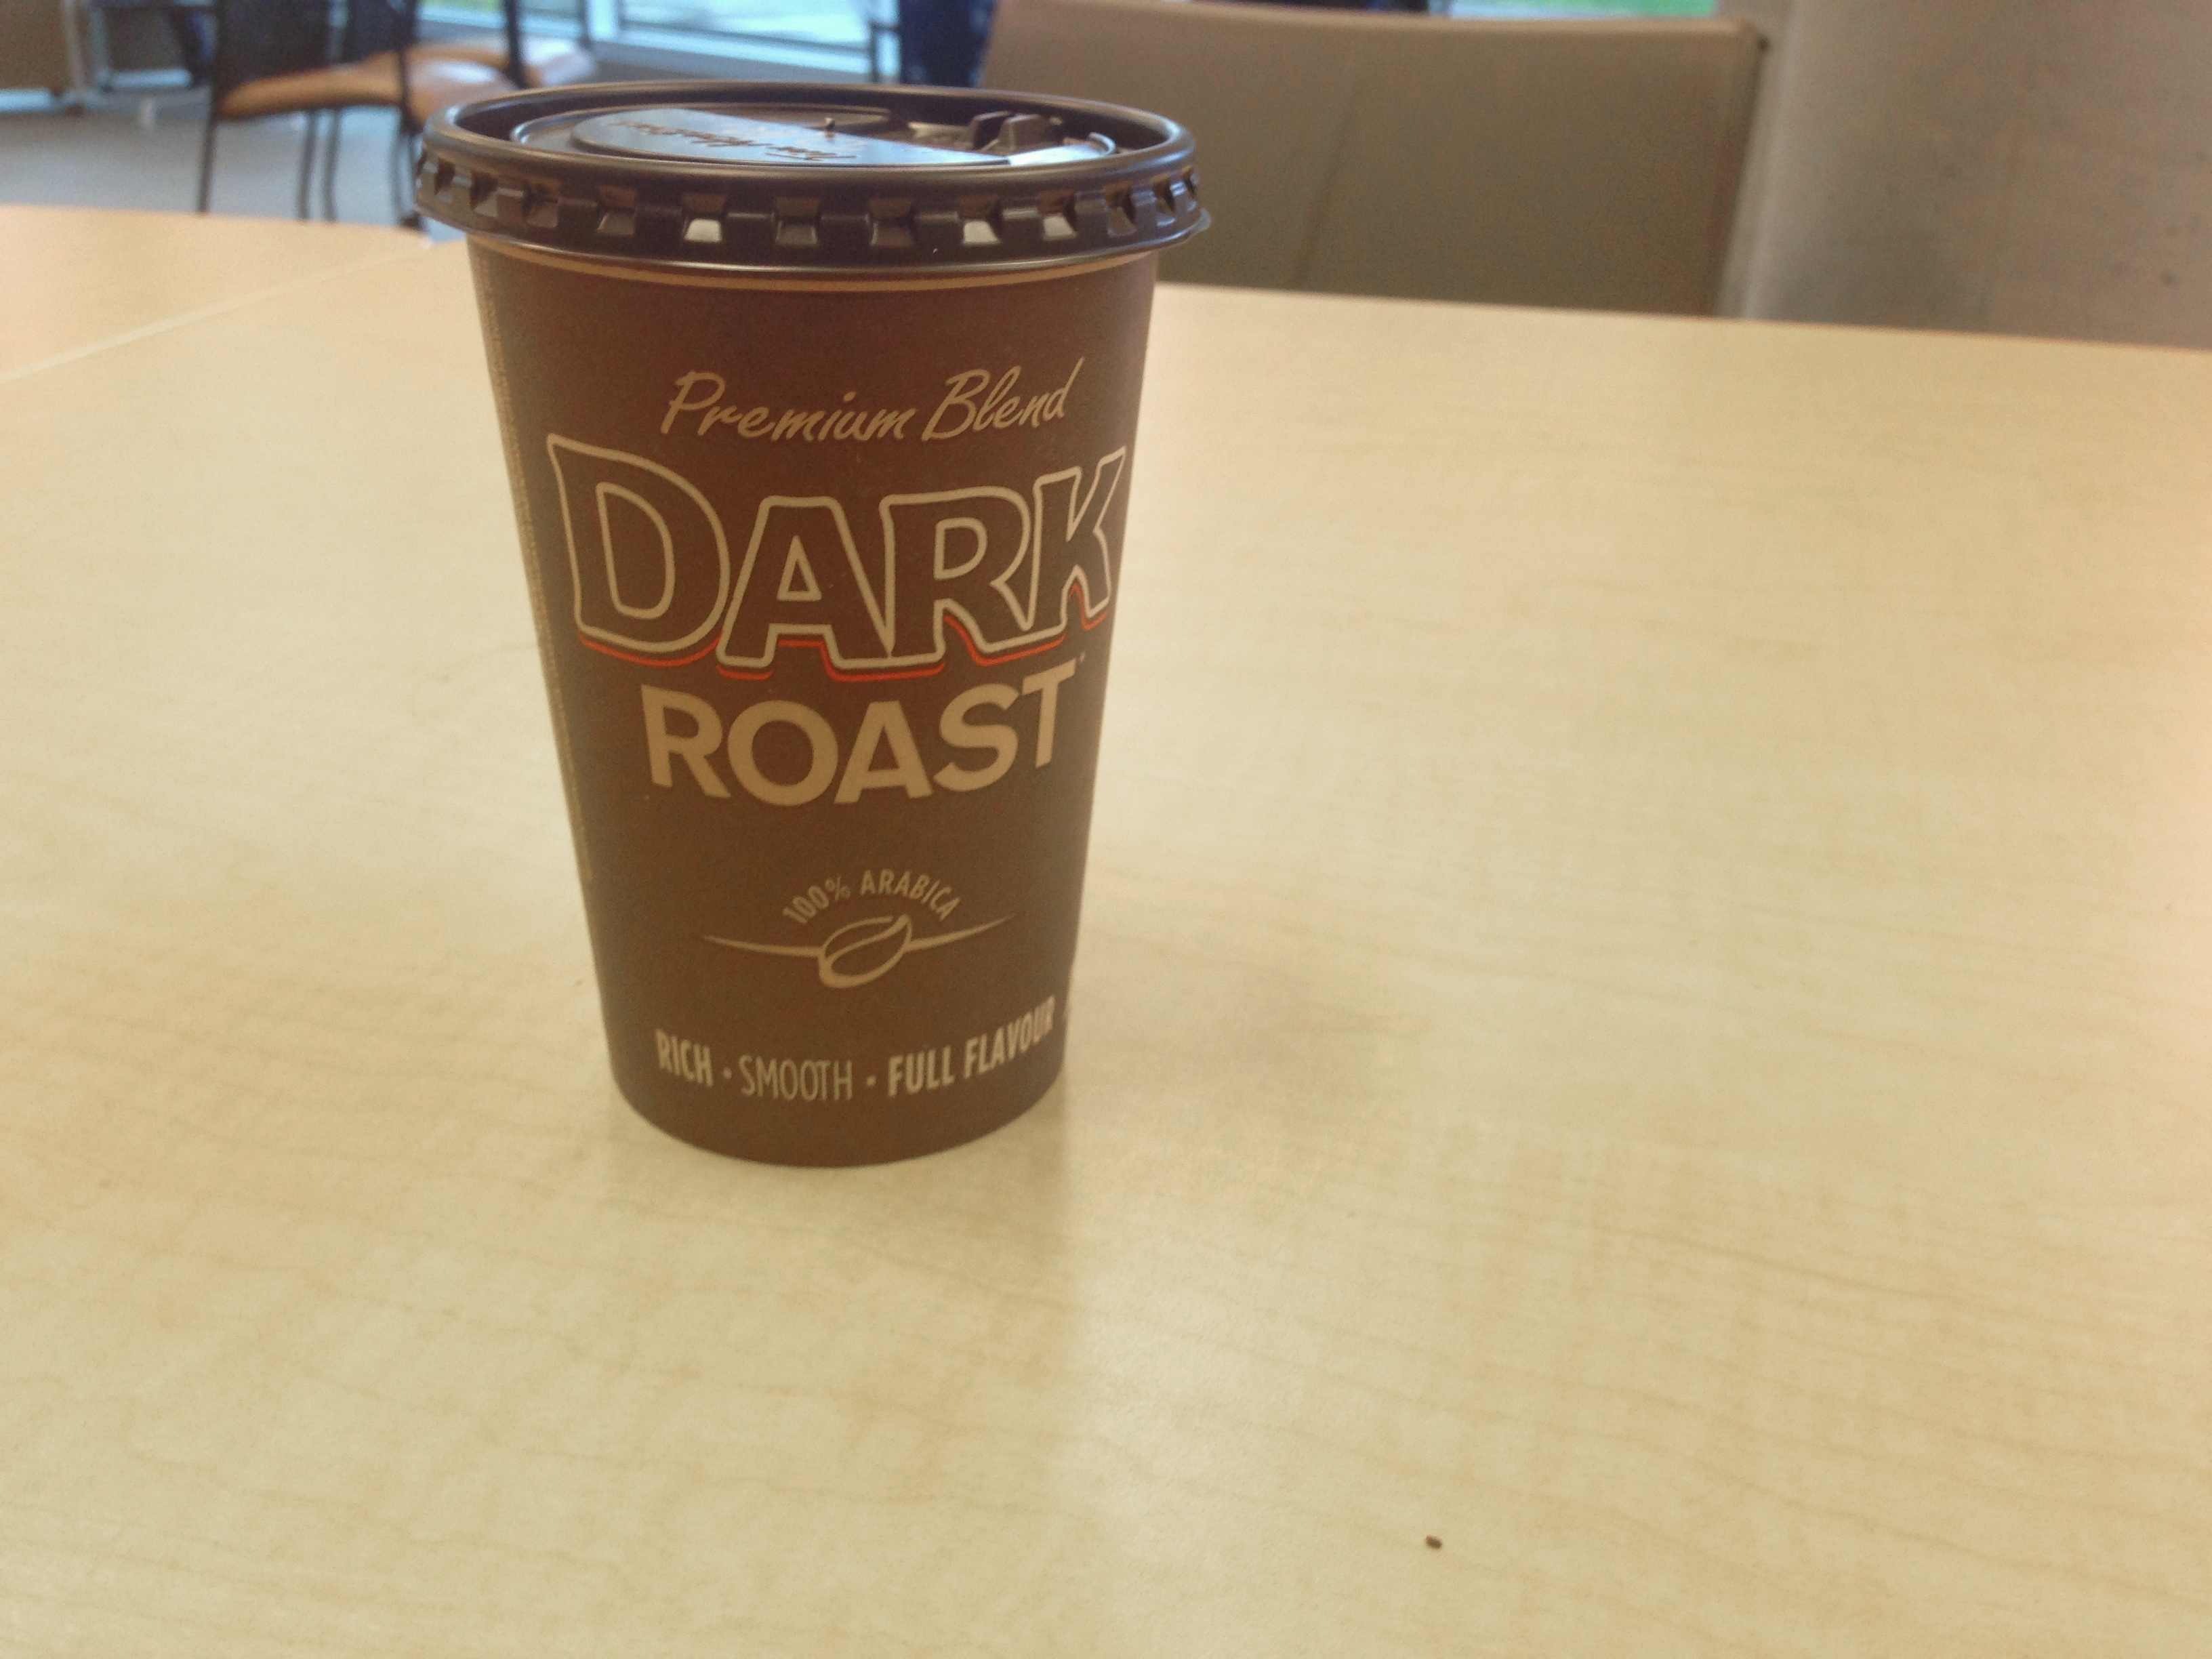
coffee, cup, drink, coffee cup, flavor, distilled beverage